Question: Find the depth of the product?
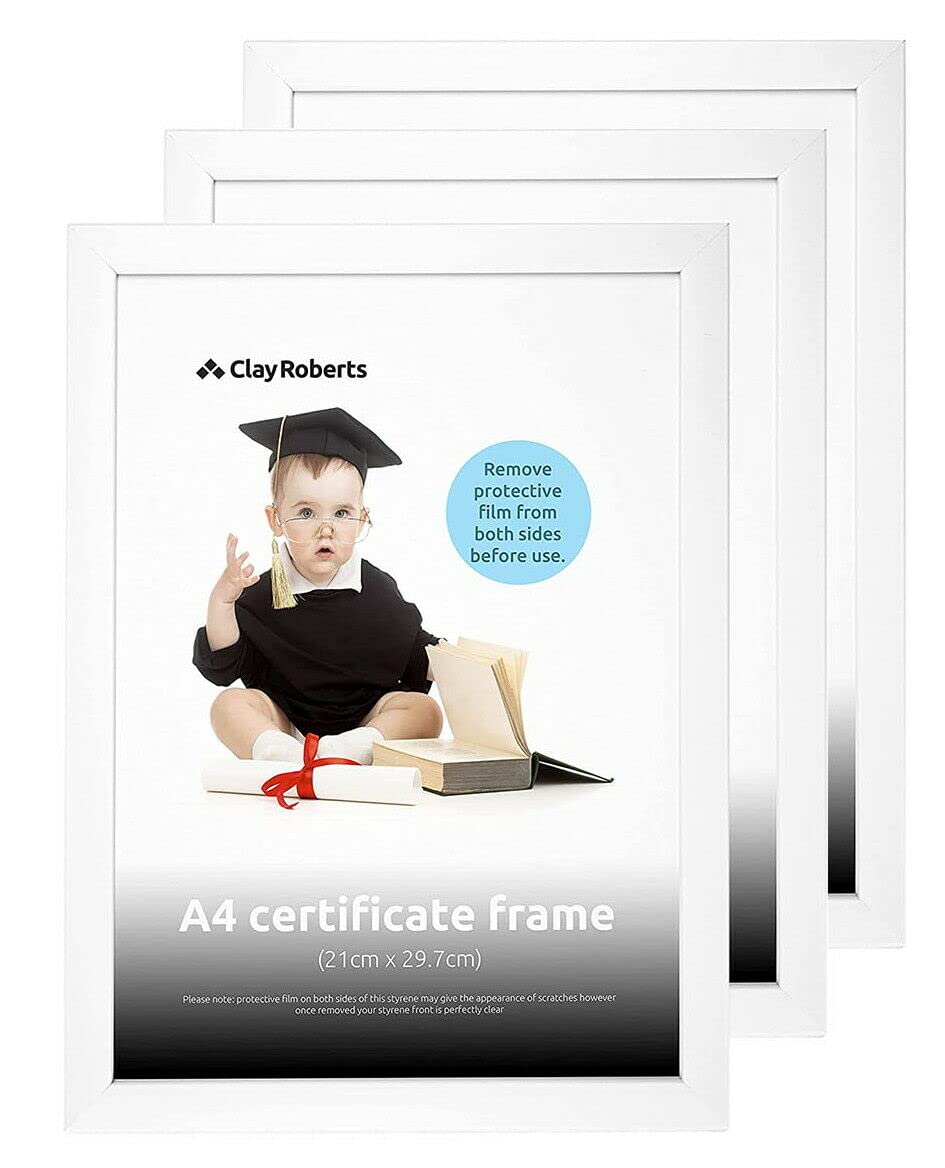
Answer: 29.7 centimetre